Washington Beltrán Barbat

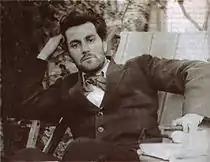
Washington Beltrán Barbat

Washington Beltrán Barbat (February 7, 1885 – April 2, 1920) was a Uruguayan political figure and journalist.